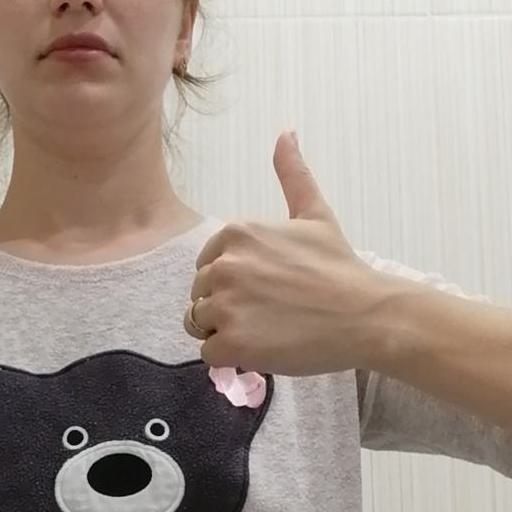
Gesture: like